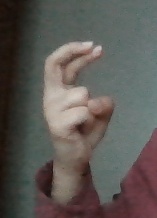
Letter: zay